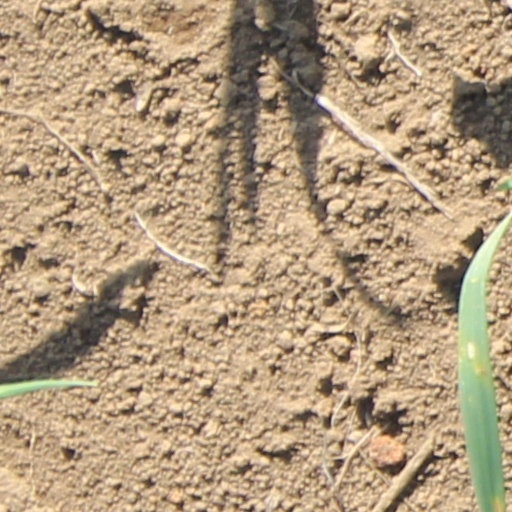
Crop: wheat